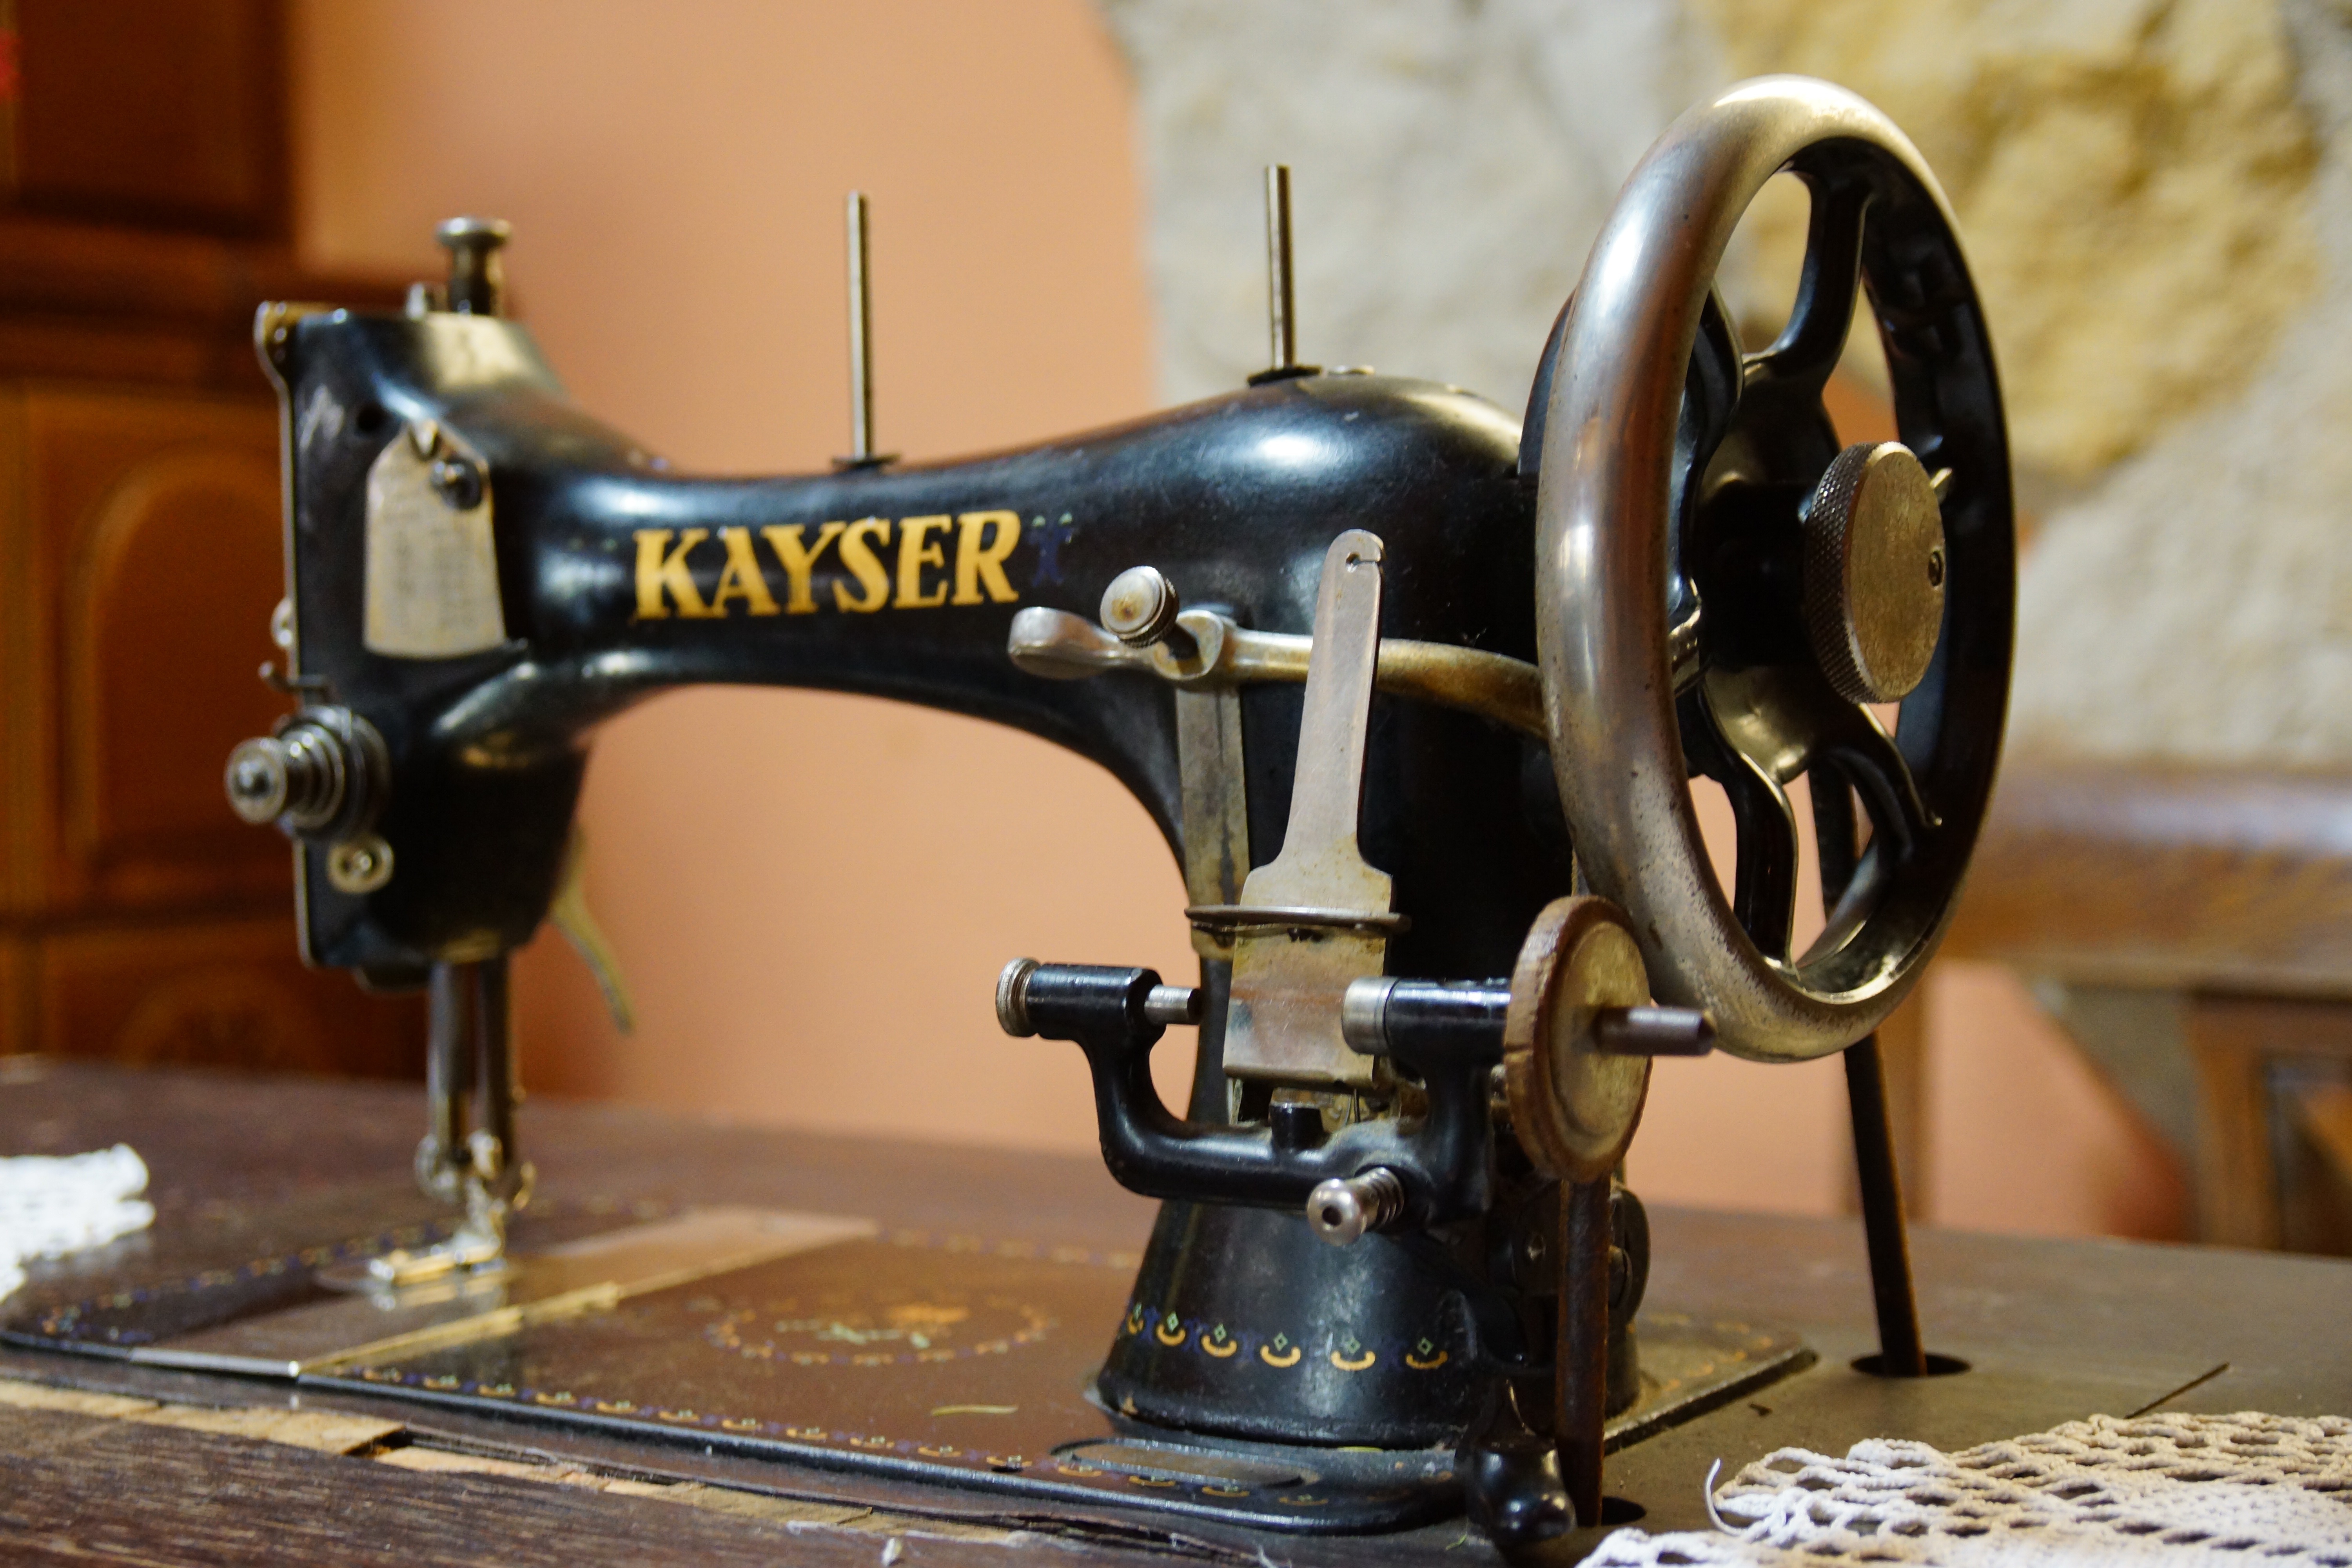
wheel, old, machine, sewing, sewing machine, art, steam engine, iron, man made object